Amazing Grace

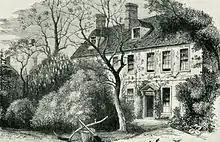
The vicarage in Olney, where Newton wrote the hymn that would become "Amazing Grace"

Working as a customs agent in Liverpool starting in 1756, Newton began to teach himself Latin, Greek, and theology. He and Polly immersed themselves in the church community, and Newton's passion was so impressive that his friends suggested he become a priest in the Church of England. He was turned down by John Gilbert, Archbishop of York, in 1758, ostensibly for having no university degree, although the more likely reasons were his leanings toward evangelism and tendency to socialise with Methodists. Newton continued his devotions, and after being encouraged by a friend, he wrote about his experiences in the slave trade and his conversion. William Legge, 2nd Earl of Dartmouth, impressed with his story, sponsored Newton for ordination by John Green, Bishop of Lincoln, and offered him the curacy of Olney, Buckinghamshire, in 1764.